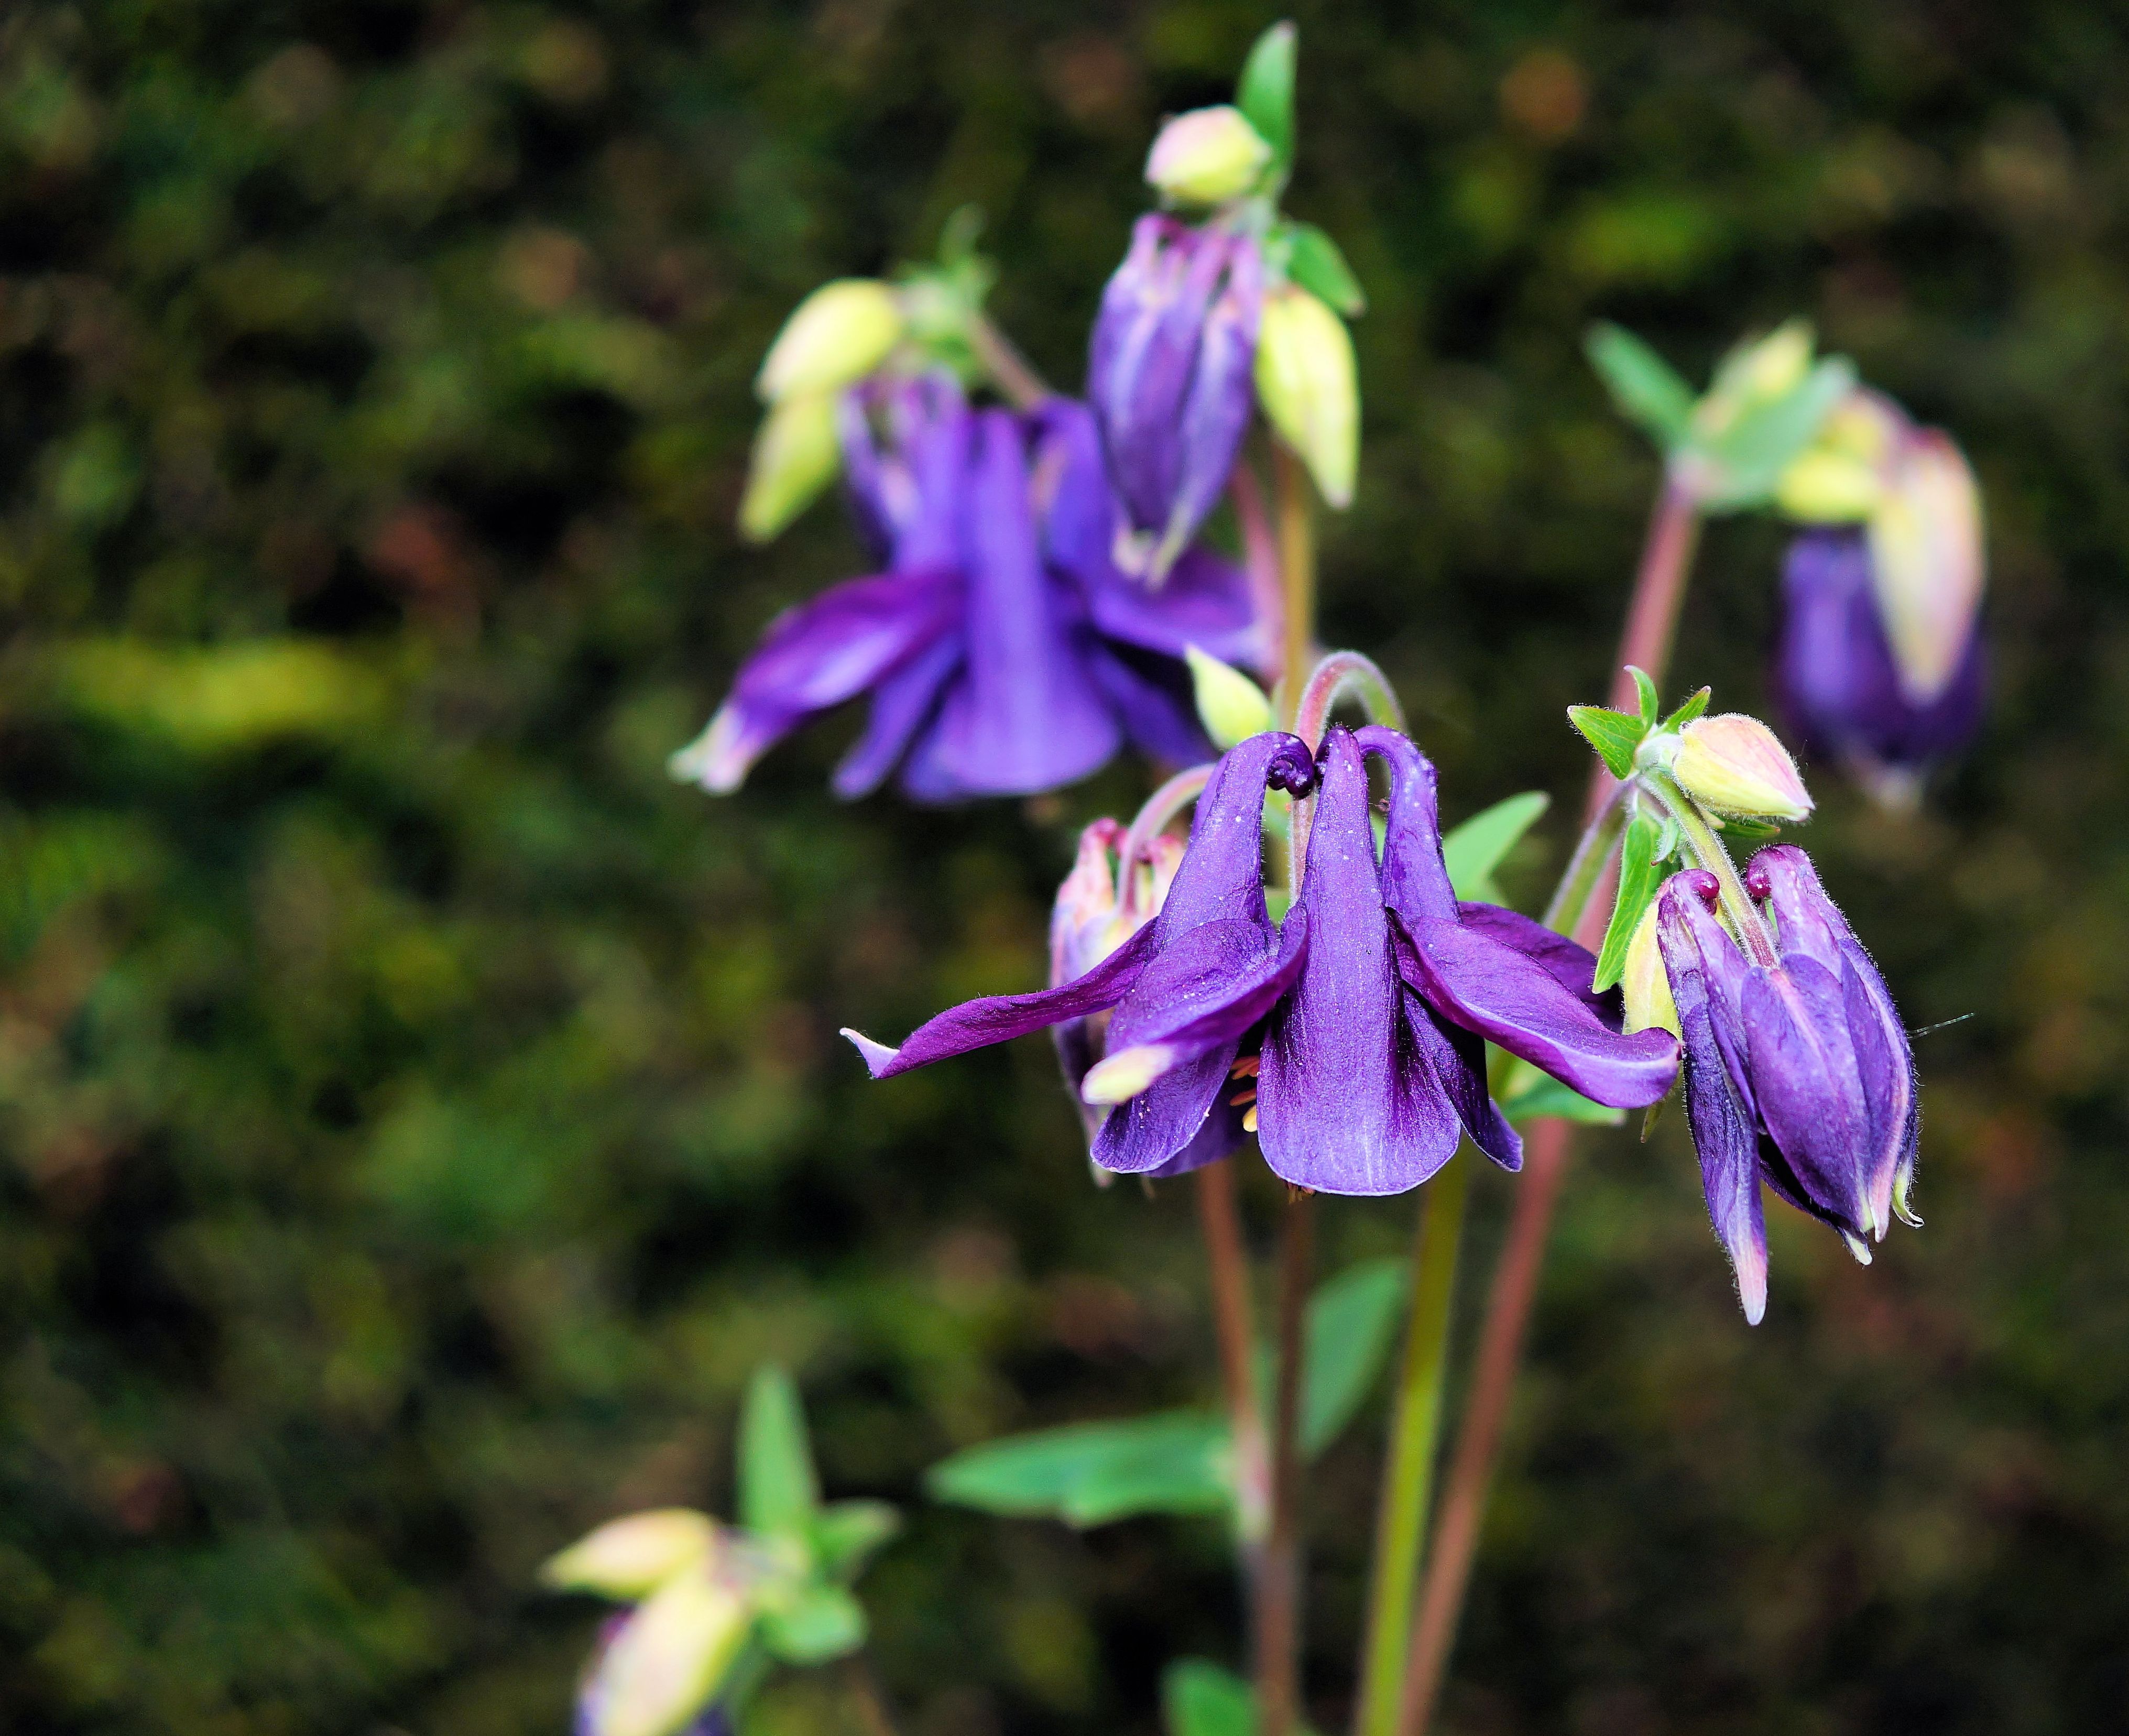
nature, blossom, plant, meadow, flower, purple, bloom, botany, flora, wildflower, macro photography, flowering plant, bellflower family, bell shaped, discreet, land plant, fawn lily